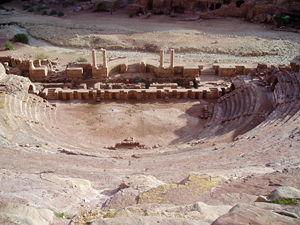
Pétra, de son nom sémitique Reqem ou Raqmu, est une cité nabatéenne située au sud de l'actuelle Jordanie. C'est le pôle touristique majeur de ce pays.